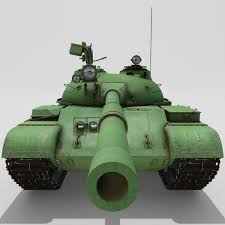
Label: T-62